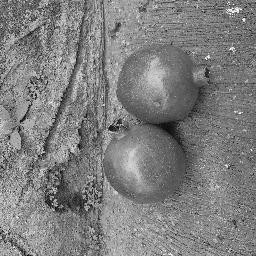
Fruit: Pomegranate
Quality: Good